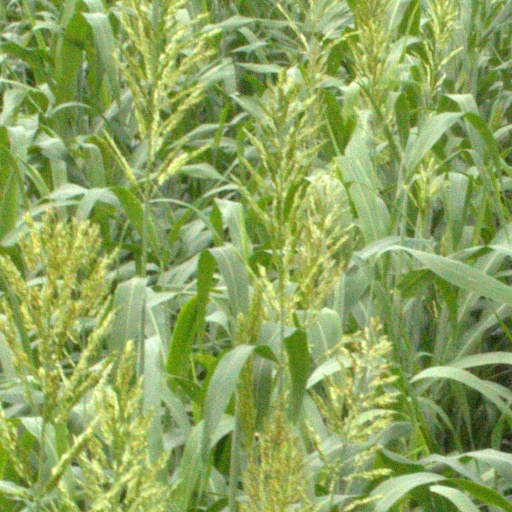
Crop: sorghum